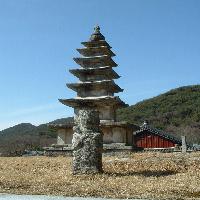
Weather: sun or clear